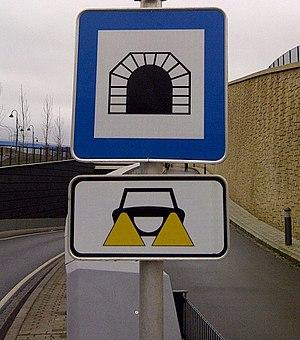
Signal routier E,28a ""tunnel"" du Code de la Route luxembourgeois."